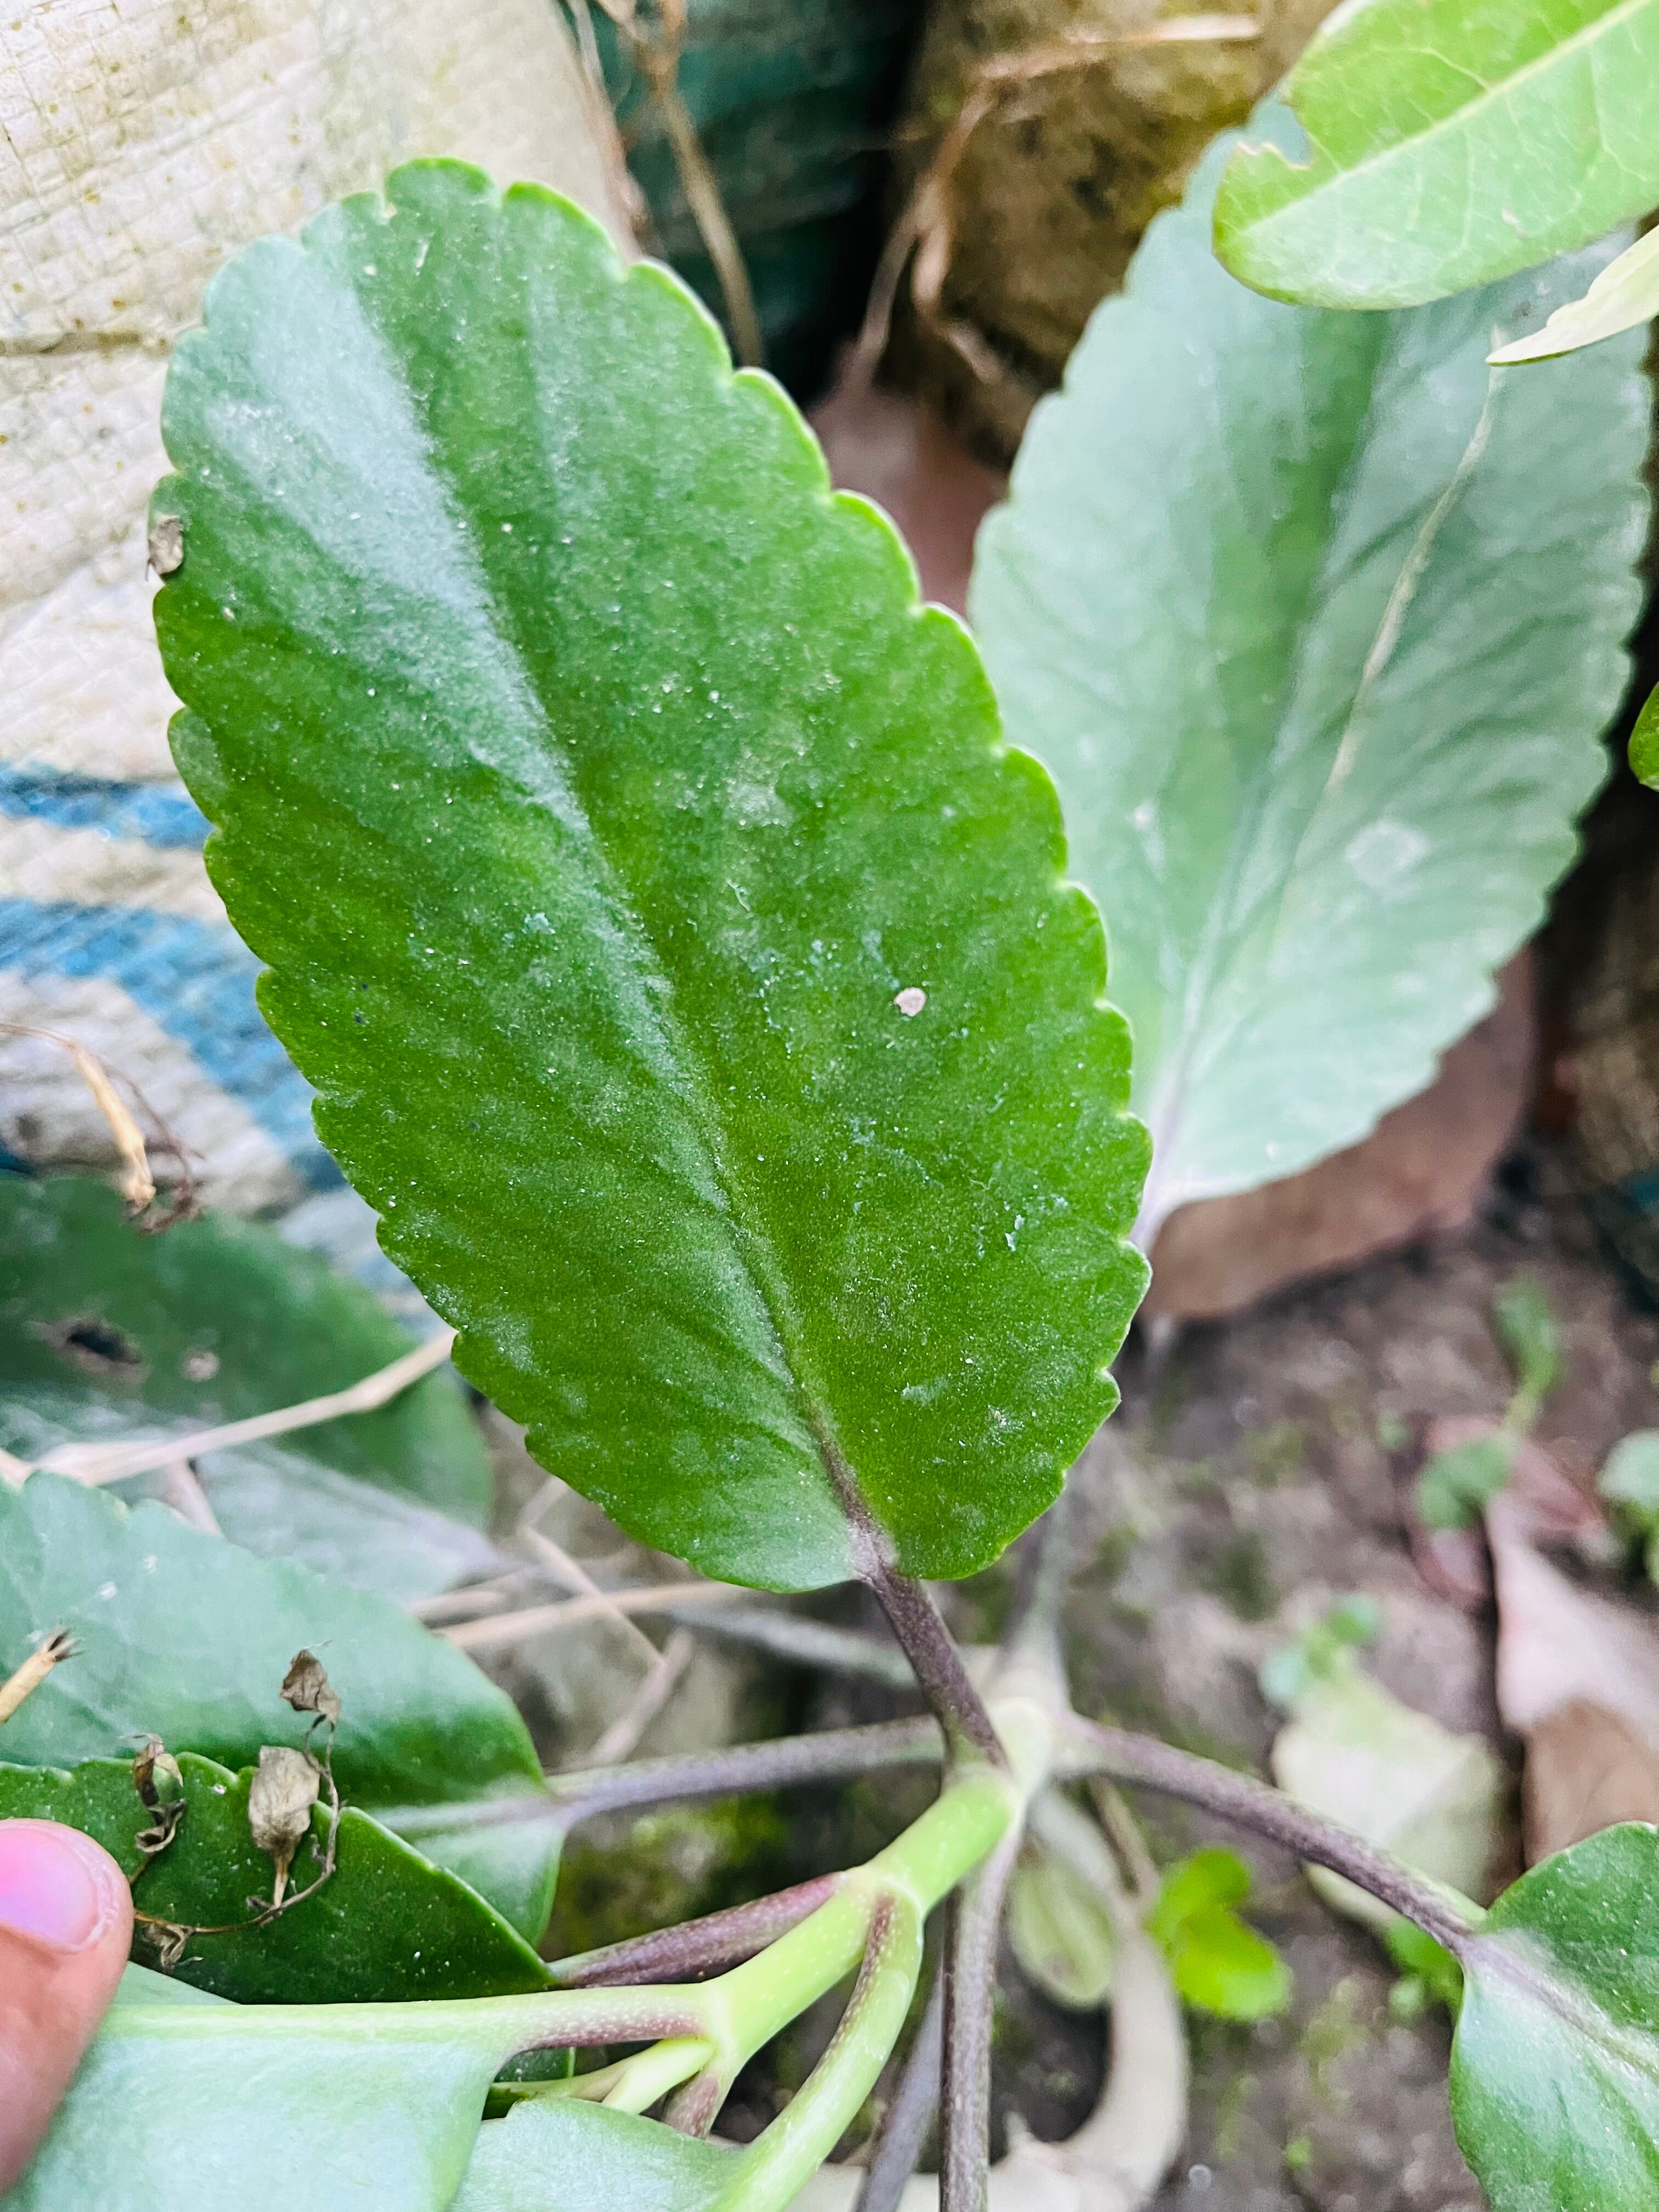
Plant species: kalanchoe-pinnata